Sweeney Todd: The Demon Barber of Fleet Street (1936 film)

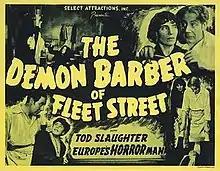
American release poster

Sweeney Todd: The Demon Barber of Fleet Street is a 1936 British drama film produced and directed by George King, and written by Frederick Hayward, H. F. Maltby, and George Dibdin-Pitt. The film features actor Tod Slaughter as the barber Sweeney Todd.